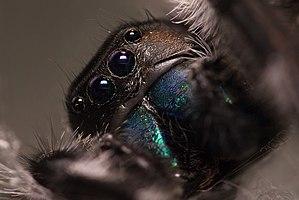
Phidippus regius est une espèce d'araignées aranéomorphes de la famille des Salticidae.